Benoît Tréluyer

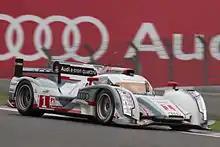
Tréluyer driving the Audi R18 R18 e-tron quattro at the 2012 6 Hours of Fuji

In 2010 he joined the factory Audi squad alongside André Lotterer and Marcel Fässler. The trio took second position in their maiden 24 Hours together before triumphing in the 2011 race, holding off the charging Peugeot cars as their fellow Audis both exited in terrifying accidents. They would retain their crown in 2012 piloting the first hybrid-powered car to claim victory at La Sarthe. Tréluyer fell ill on the morning of the race, forcing him to swap shifts with Fässler, but recovered to play his part in the triumph.